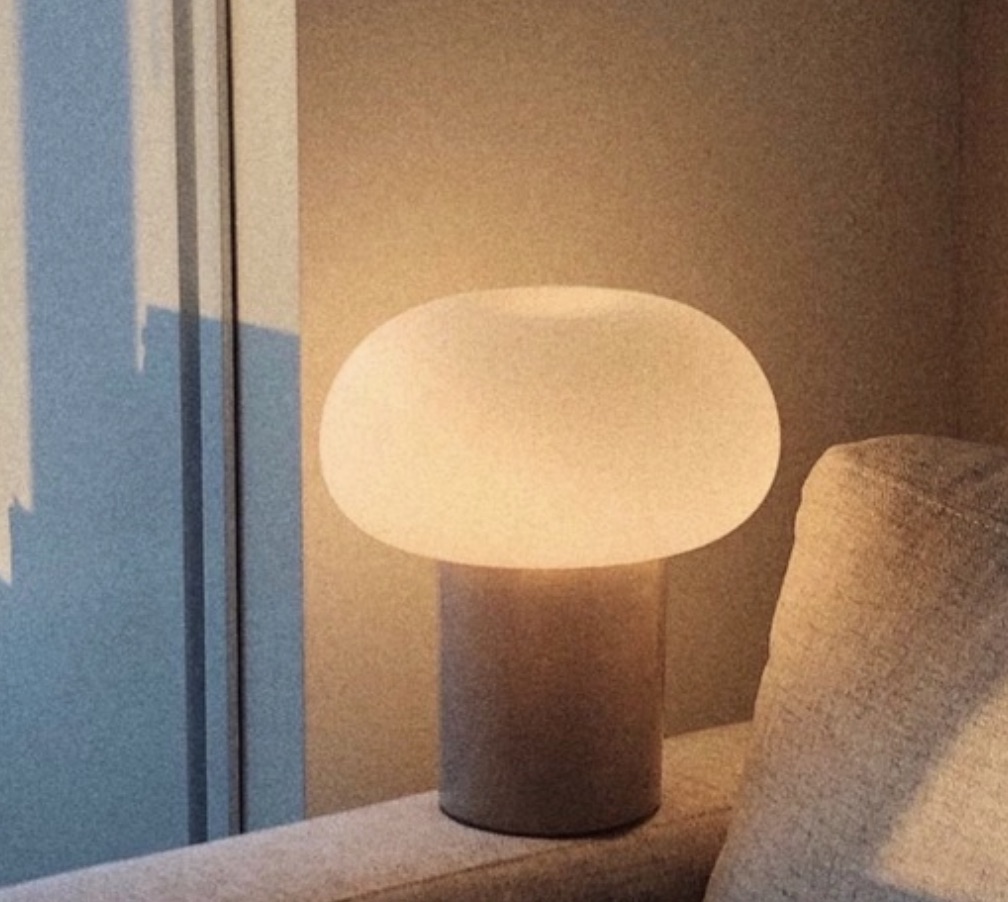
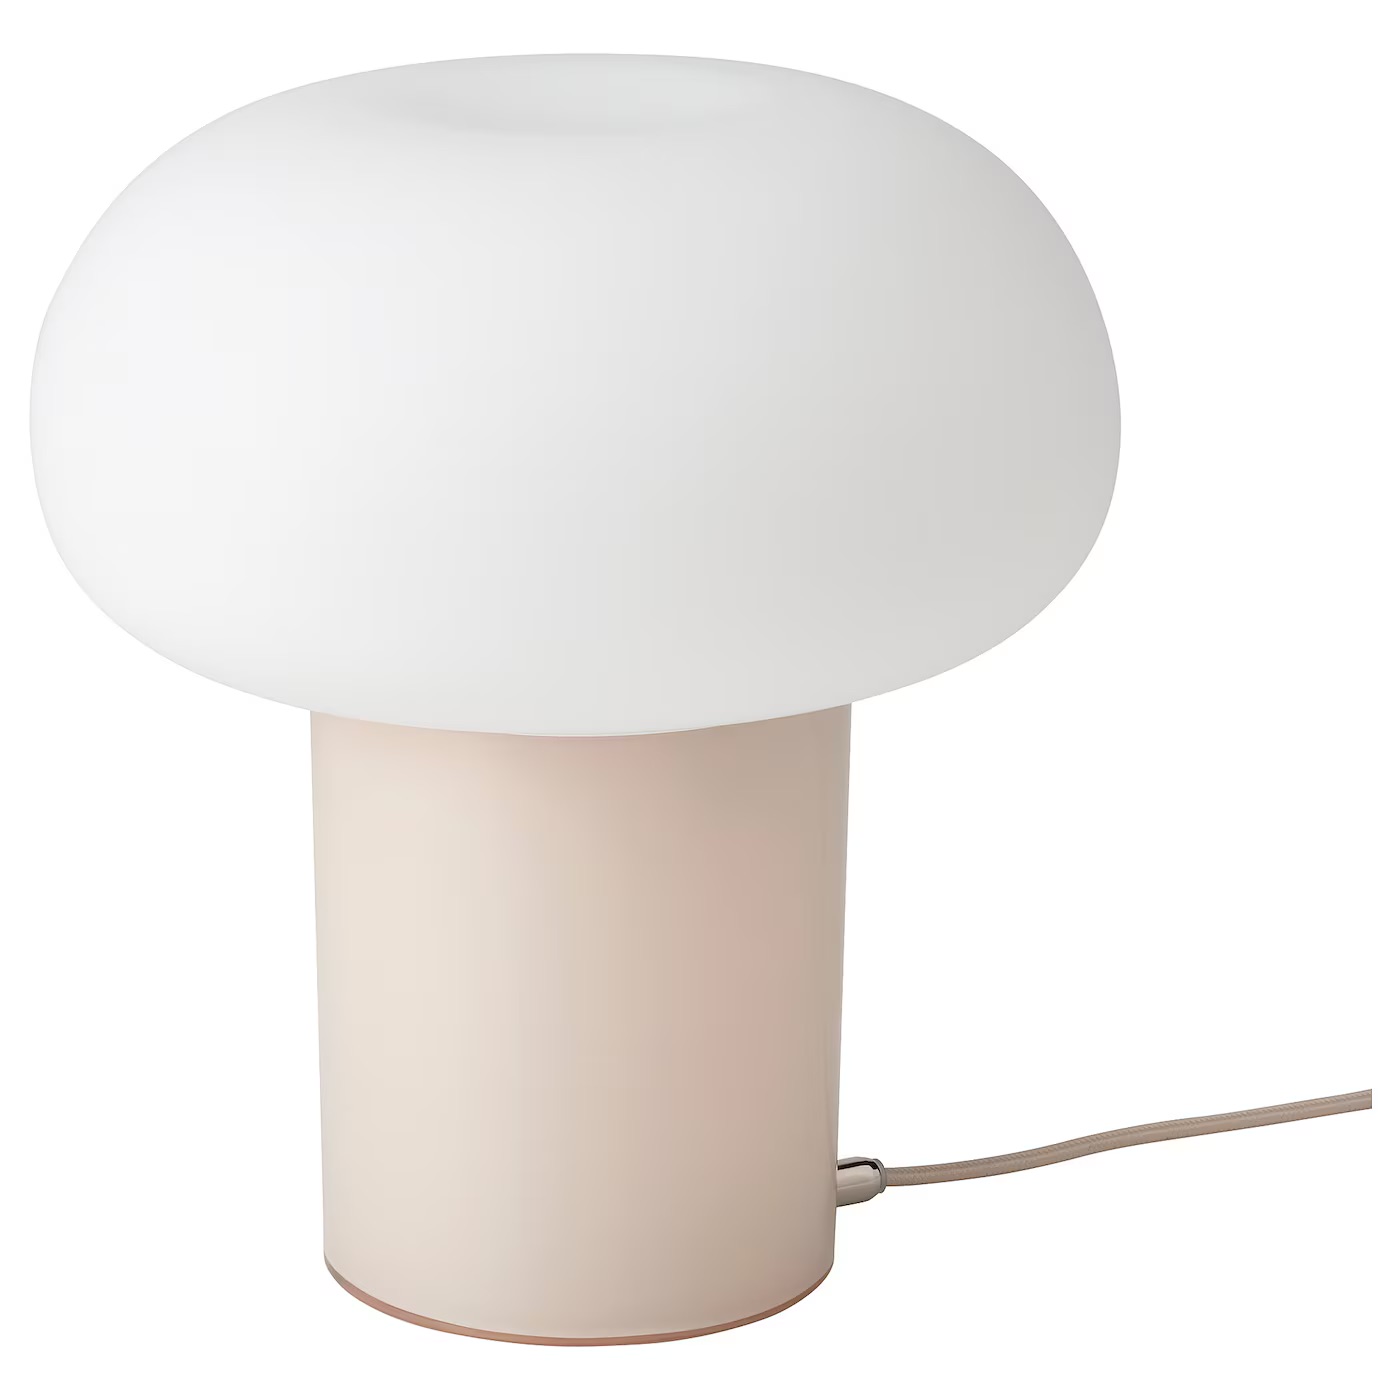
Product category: misc
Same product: yes